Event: Nepal Earthquake
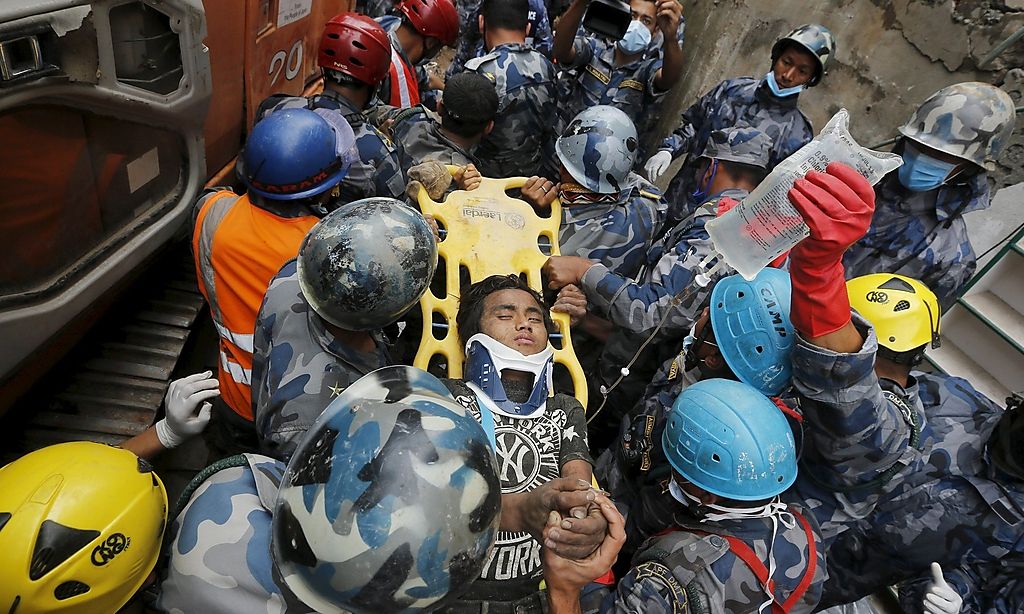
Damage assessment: damage